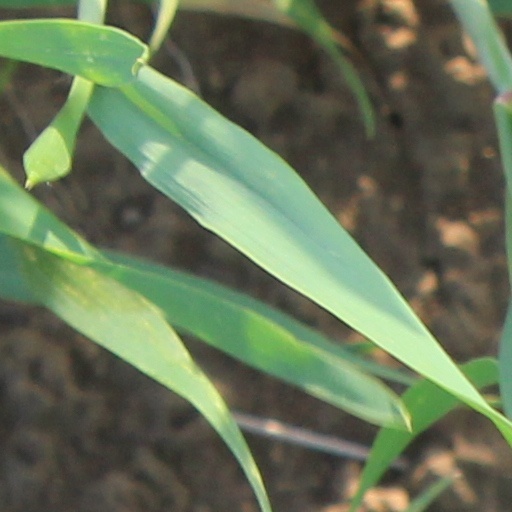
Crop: wheat